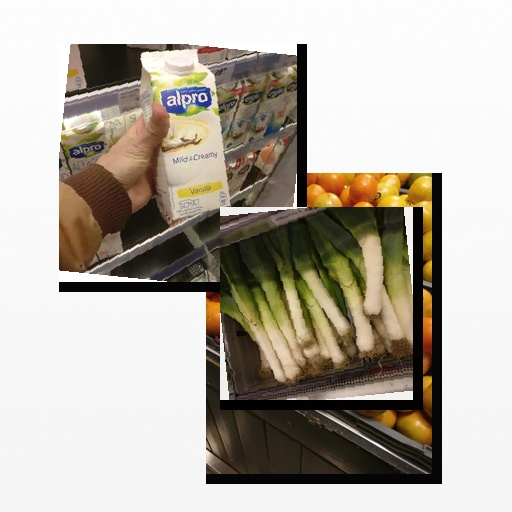
Food items: red_grapefruit, leek, soyghurt